Sudhan

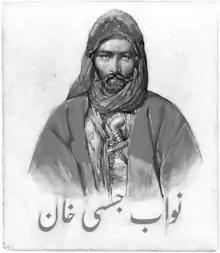
Depiction of Nawab Jassi Khan

Although no contemporary sources exist that verify the Sudhan alleged origins, the Sudhan oral tradition and writings generally state that in the late 14th and early 15th centuries, a Pashtun chieftain named Jassi Khan, a descendant of his ancestor Saddo and hailing from Ghazni encamped in the Murree hills with his small Pashtun force, neighbouring west to the areas of the modern day Sudhanoti and Poonch districts. It is stated that the territories had originally been inhabited by local Brahmins, who had recently faced an invasion by a Rajput tribe called the Bagars (or Bhagris). The Bagars are said to have subjugated and oppressively ruled over the Brahmins, who sought the assistance of Jassi in expelling the Bagar occupiers. Jassi is said to have travelled to Pashtun territories, increasing the size of his forces, and taking command of both his and the rebelling Brahmin army and then overwhelming and expelling the Bagars from the region. It is said that afterwards Jassi took rule over the region and settled the Pashtuns from his forces. He was accepted by the Brahmins as a ruler, who granted him and the Pashtuns the laqab (title) "Sudhan" from Sanskrit, which is said to have been given as a compliment to their valor. It is said that Jassi and the Pashtuns accepted the title, and that Jassi renamed the captured territories to "Sudhanoti". His descendants and the Sudhans are said to have continued autonomous rule in Sudhanoti until their 1837 Poonch Revolt against the Sikh Empire and Dogra dynasty. After the failure of the rebellion, the Sudhans were stripped of autonomy and fully integrated into the Sikh Empire and brought under the control of the Lahore government.